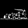
Label: Sandal